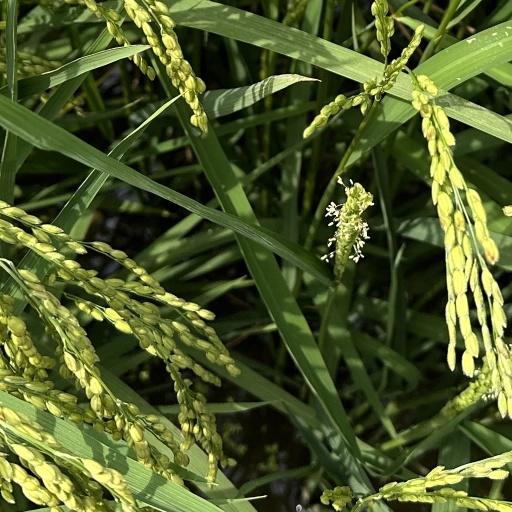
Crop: rice